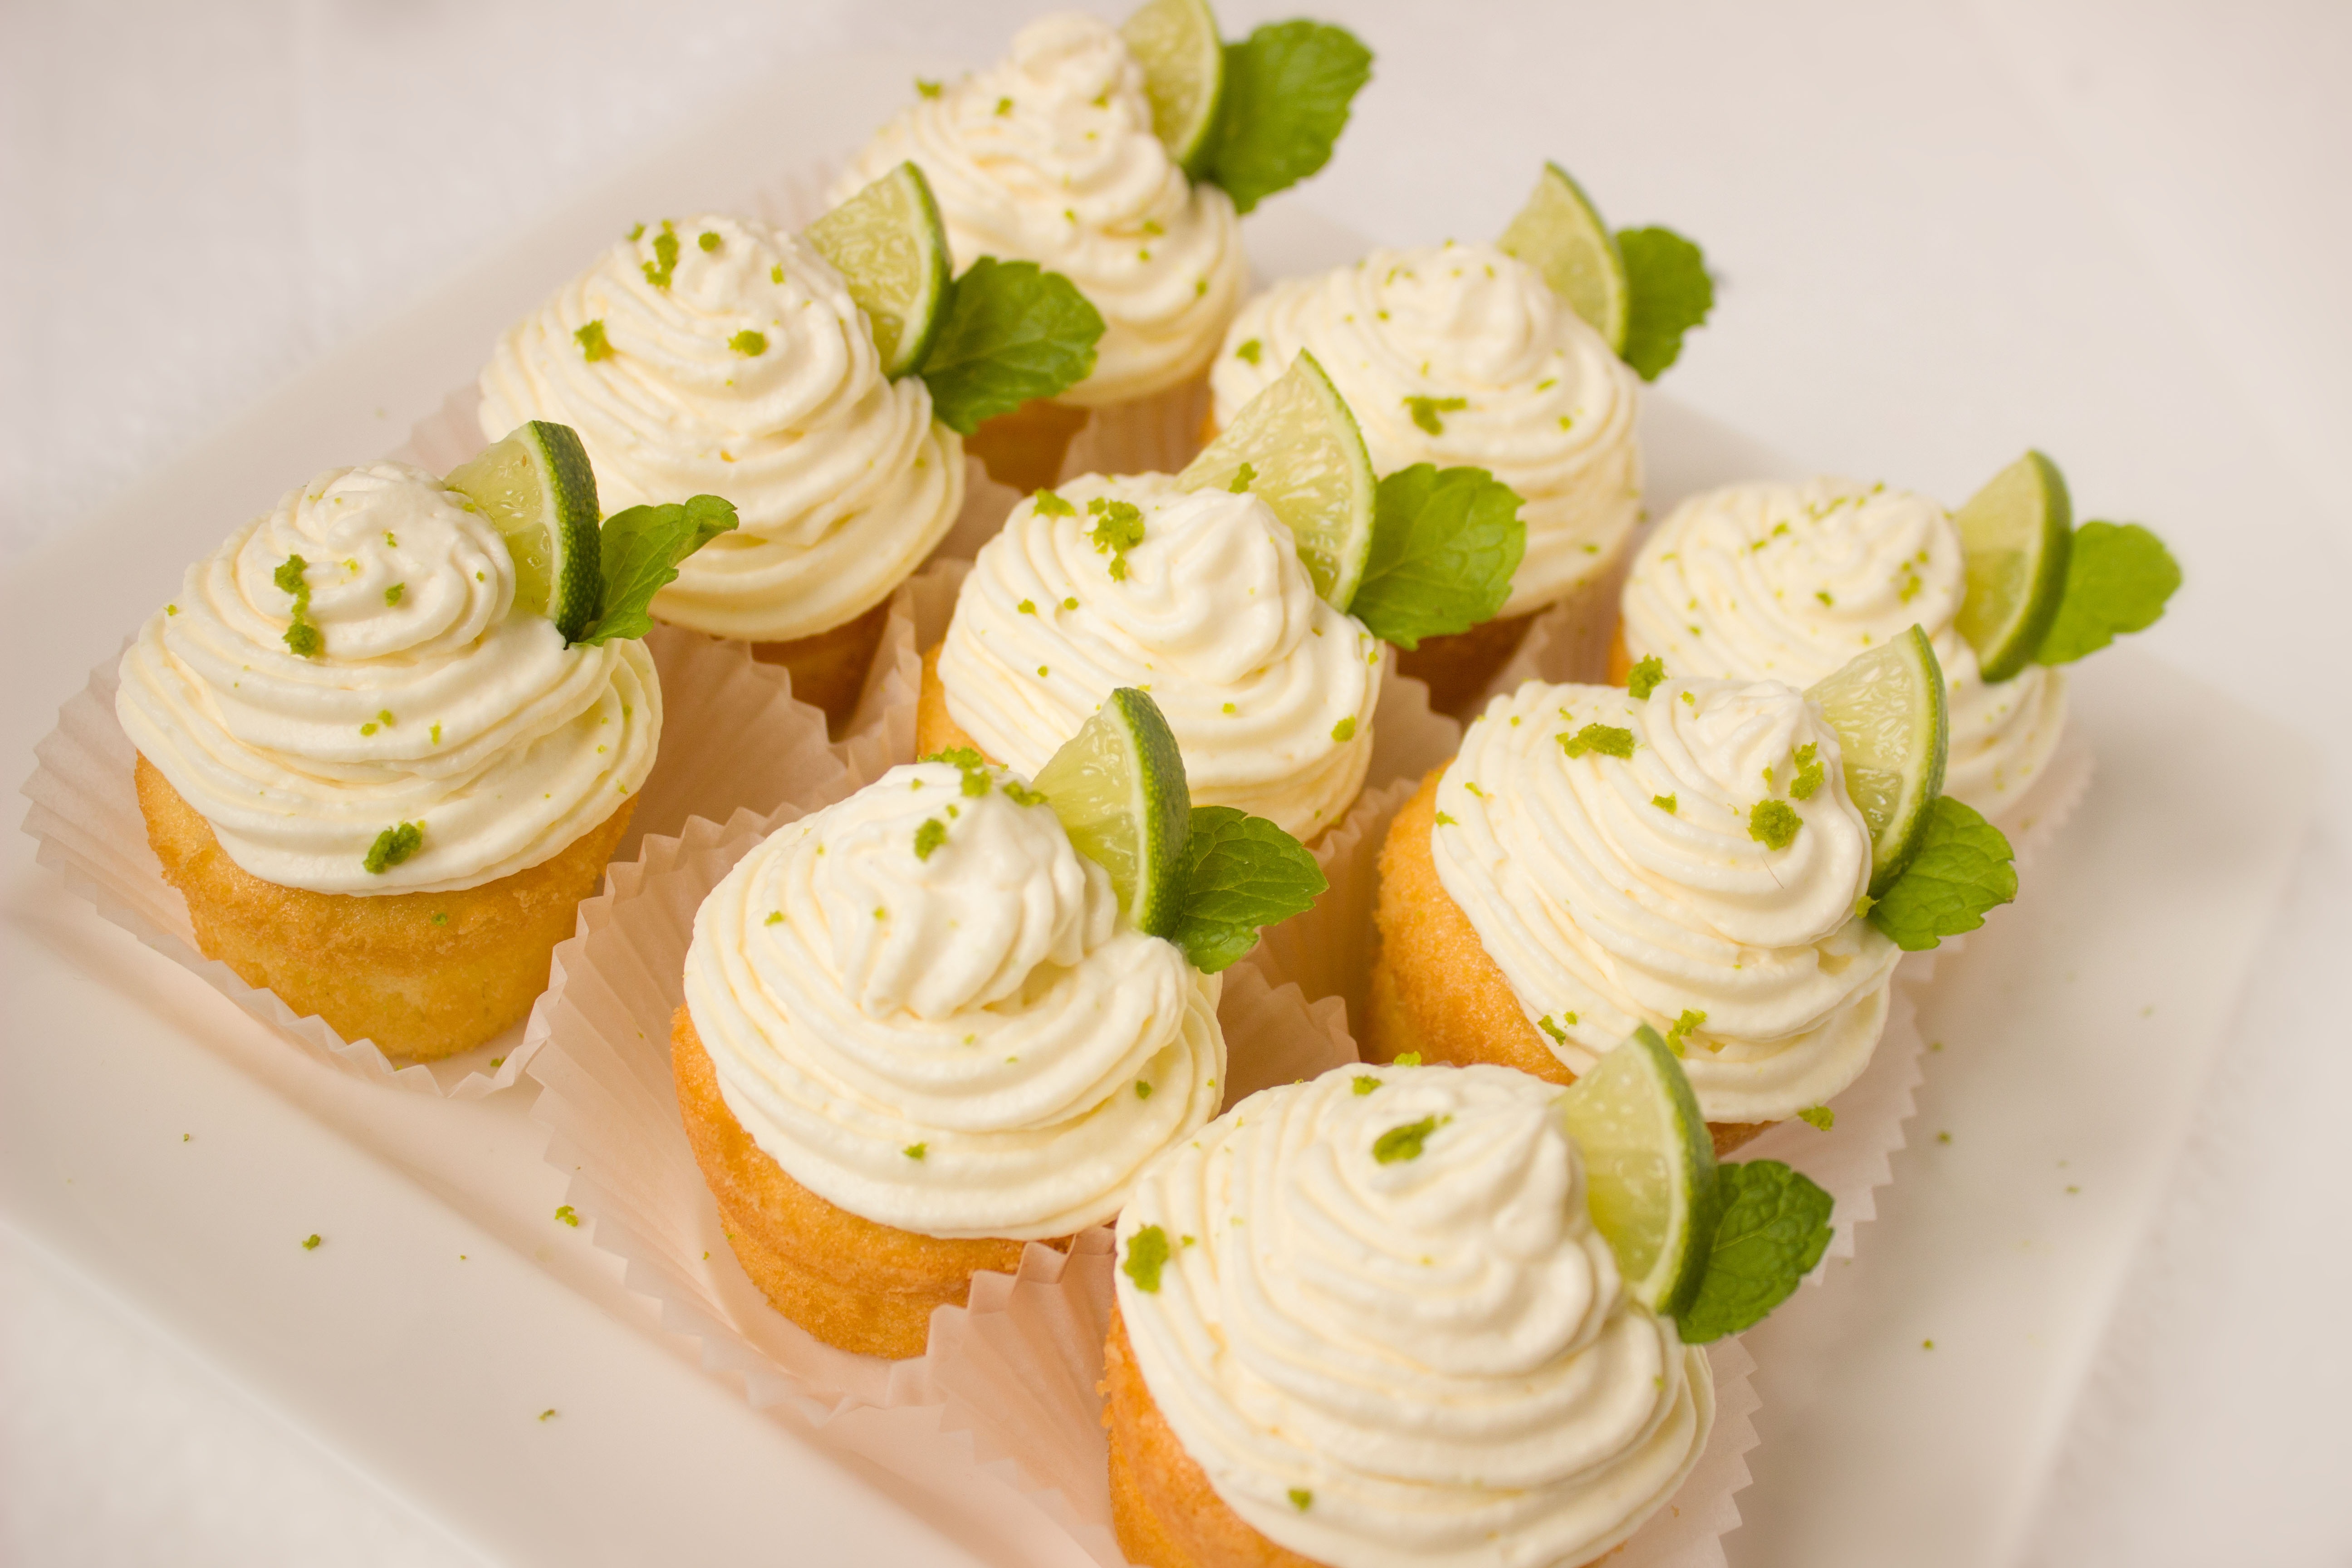
plant, sweet, flower, food, produce, cupcake, dessert, eat, cuisine, cream, cake, mint, lime, sweet dish, bake, whipped cream, icing, cupcakes, enjoy, sweetness, benefit from, citrus, sour, muffins, baked goods, flavor, small cakes, flowering plant, buttercream, cake decorating, pavlova, key lime, caipirinha, cake platters